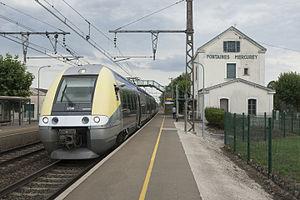
Gare de Fontaines-Mercurey
La Gare de Fontaines - Mercurey est une gare ferroviaire française de la ligne de Paris-Lyon à Marseille-Saint-Charles, située sur le territoire de la commune de Fontaines, à proximité de Mercurey, dans le département de Saône-et-Loire et la région Bourgogne-Franche-Comté.